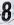
Number: 8